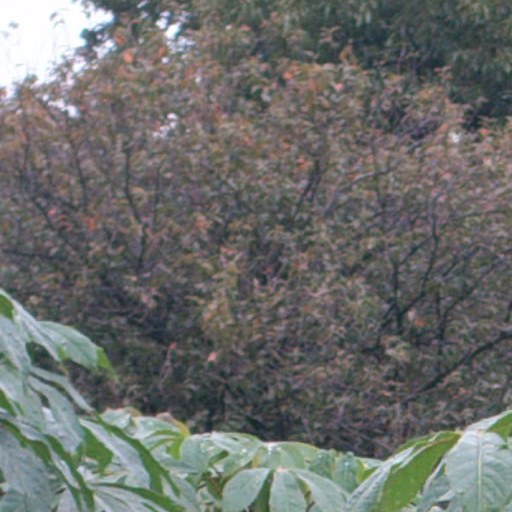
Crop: cassava